Reiss Knehr

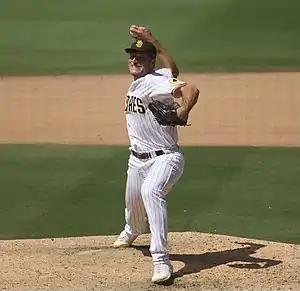
Knehr pitching for the San Diego Padres in 2021

David Reiss Knehr (born November 3, 1996) is an American professional baseball pitcher in the San Diego Padres organization. He made his Major League Baseball (MLB) debut in 2021.